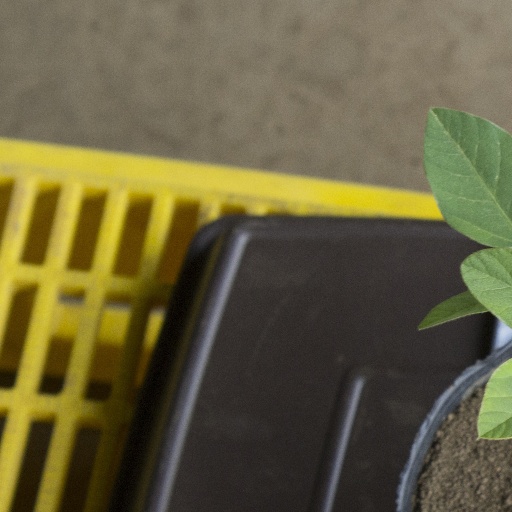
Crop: soybean